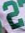
Number: 2